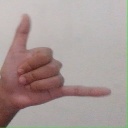
अक्षर: द